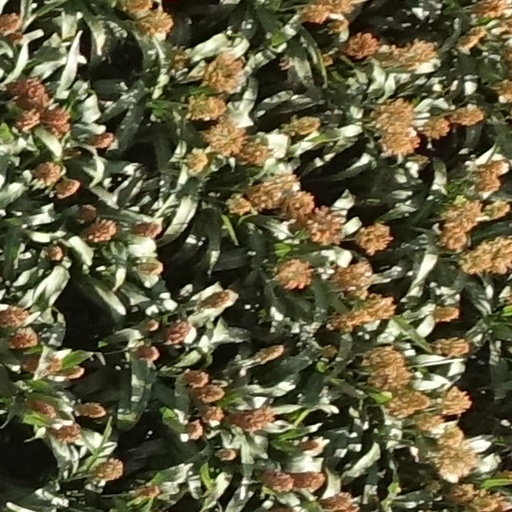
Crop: sorghum